Vendetta (1991 video game)

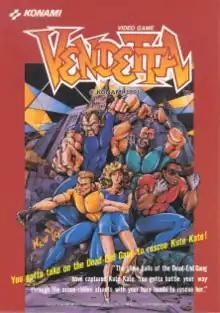
Arcade flyer featuring (clockwise from top left): Hawk, Sledge, Blood, Kate, and Boomer

Vendetta, known in Japan as , is a 1991 side-scrolling beat-'em-up arcade game developed and published by Konami. It is a sequel to Konami's 1989 game "Crime Fighters", although it was marketed internationally as a stand-alone game with no previous connections.